Gold cyanidation

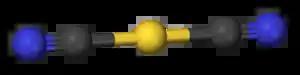
Ball-and-stick model of the aurocyanide or dicyanoaurate(I) complex anion, [Au(CN)]

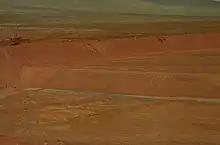
Cyanide leaching "heap" at a gold mining operation near Elko, Nevada

Potassium cyanide and calcium cyanide are sometimes used in place of sodium cyanide.